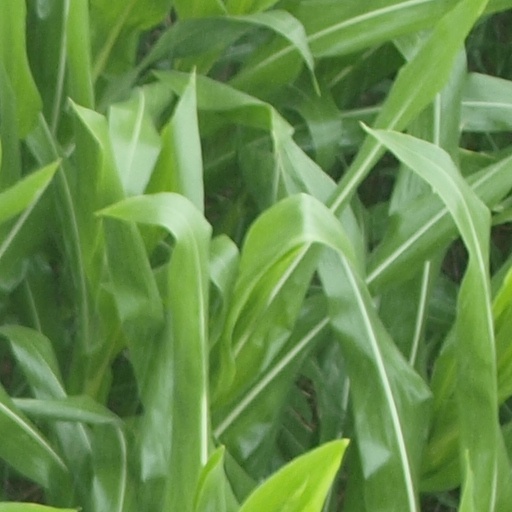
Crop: maize; corn